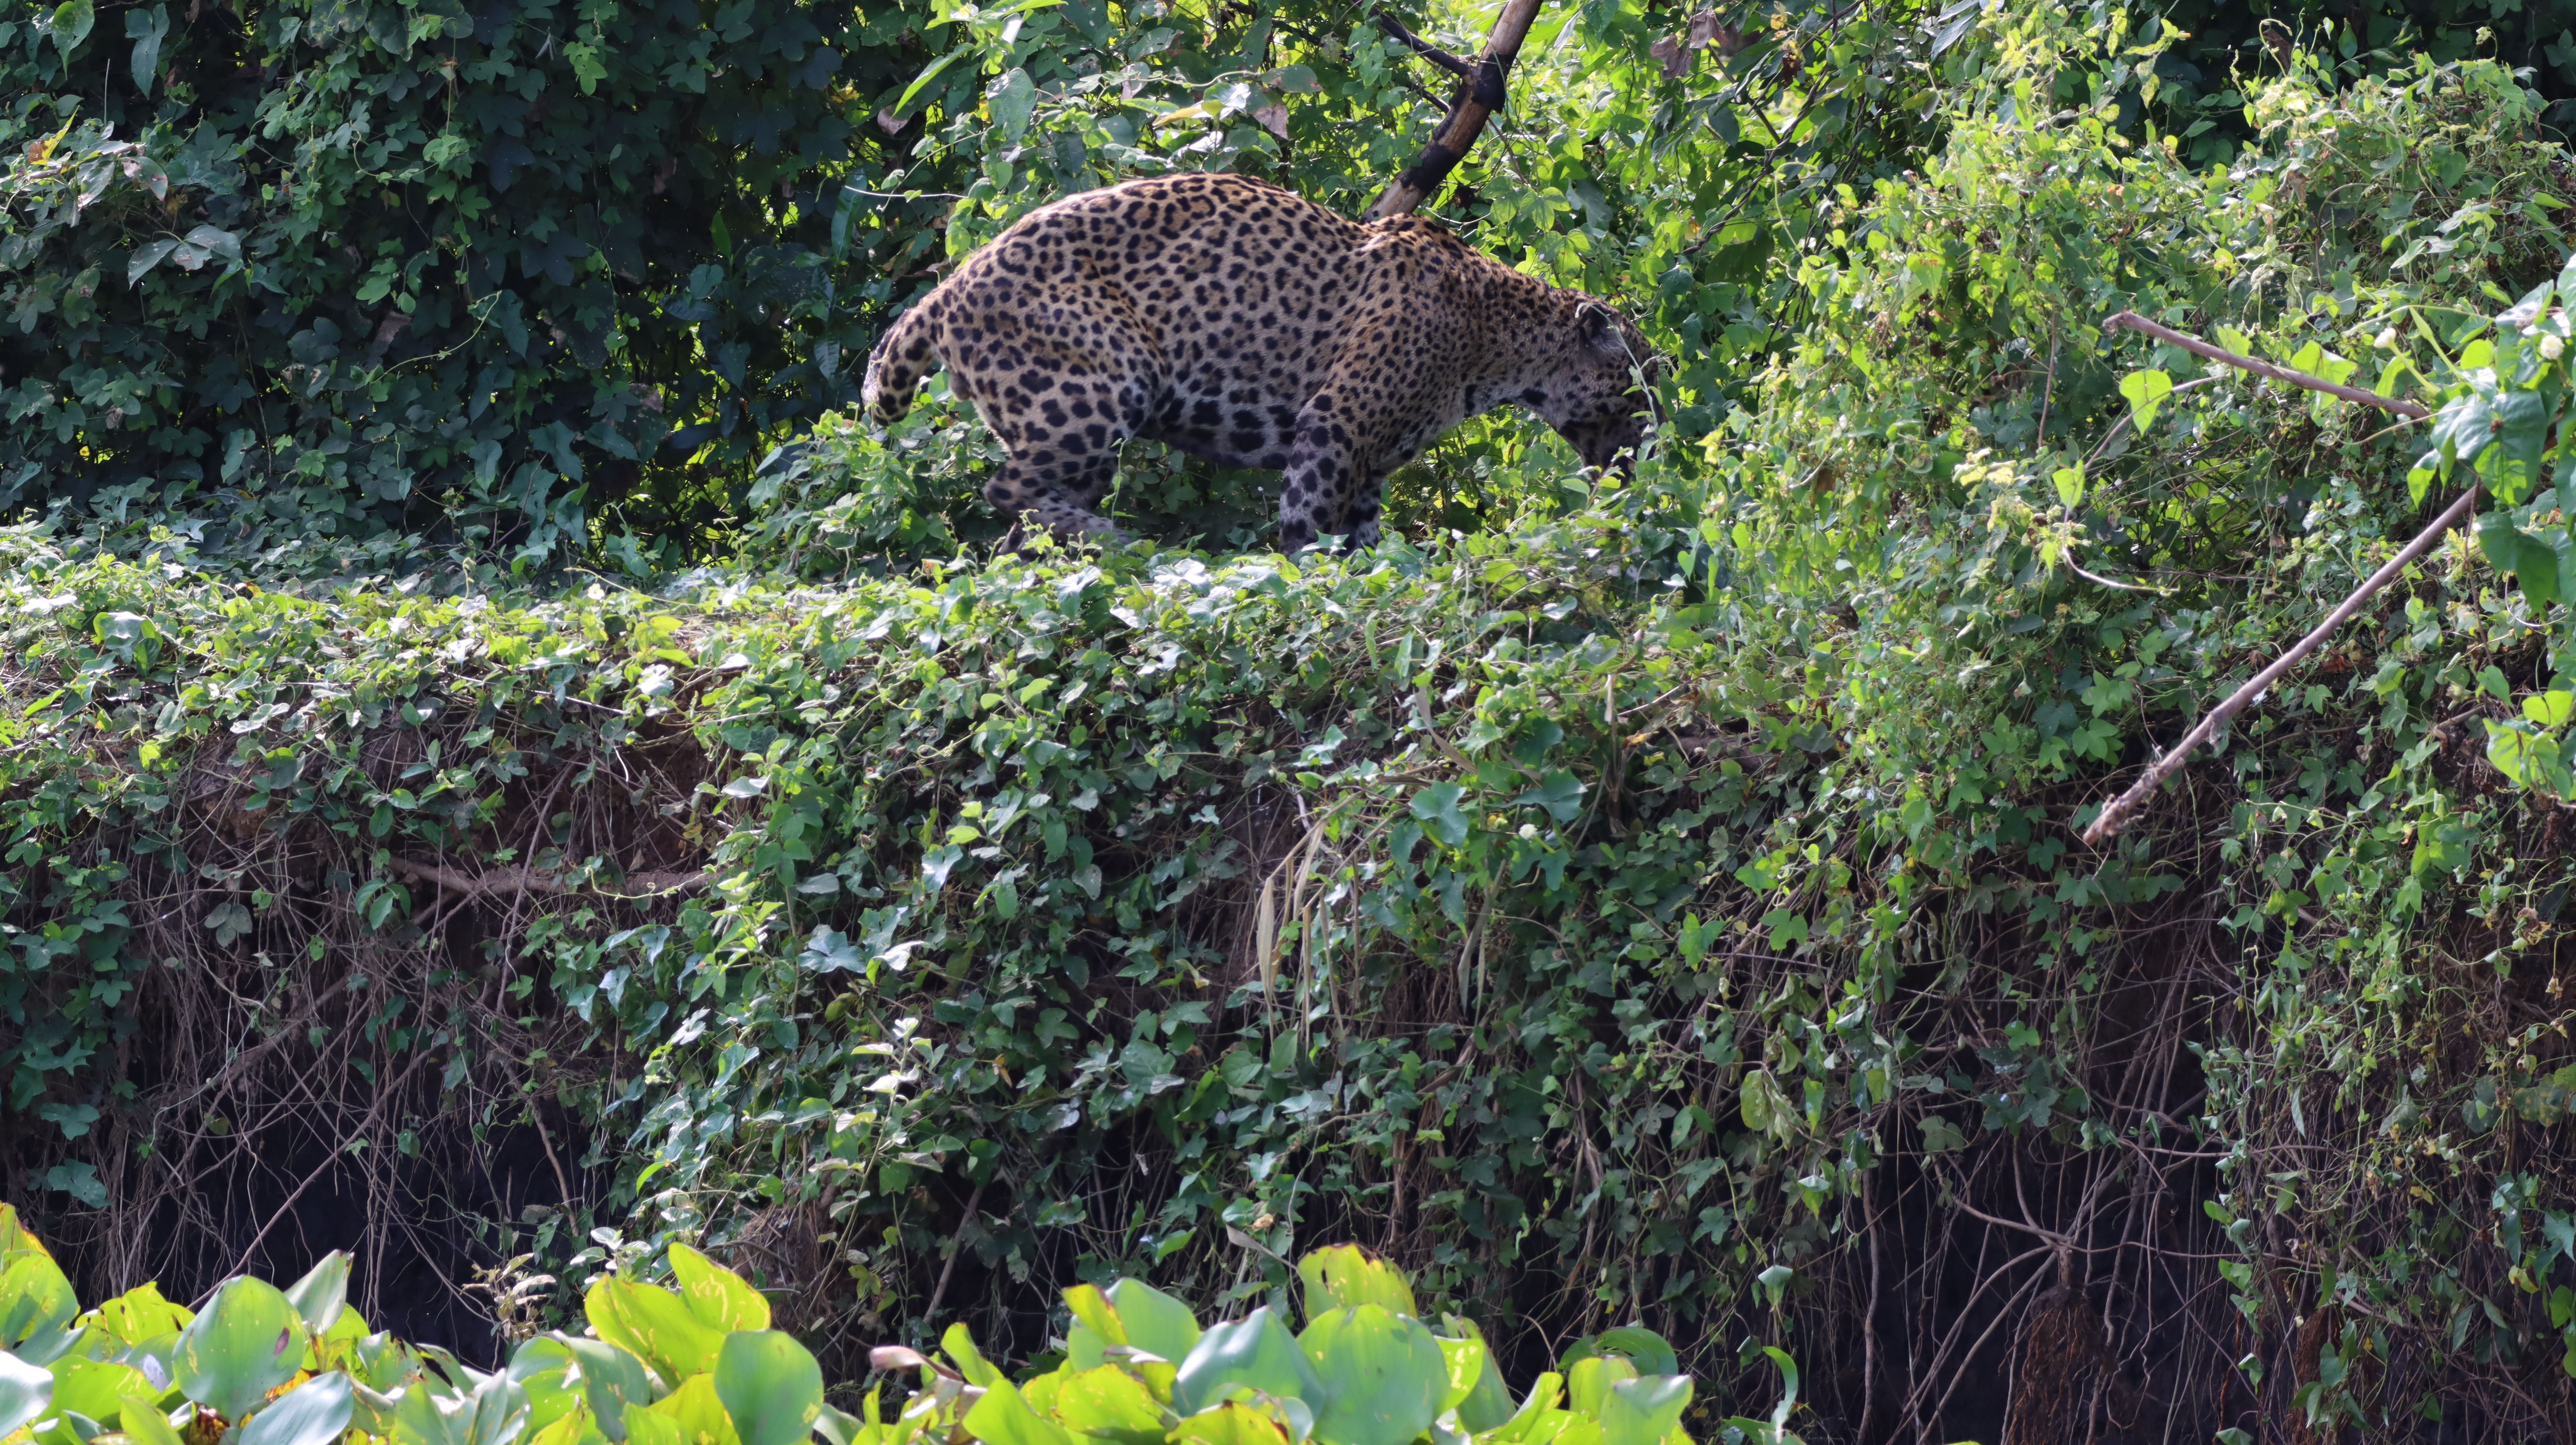
Jaguar: Kwang